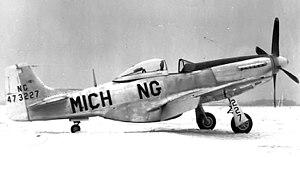
La Michigan Air National Guard est la force aérienne de l'État du Michigan. C'est, avec la Michigan Army National Guard, un élément de la Garde nationale du Michigan. La Garde nationale aérienne du Michigan est également une composante de la Réserve aérienne de l'US Air Force.